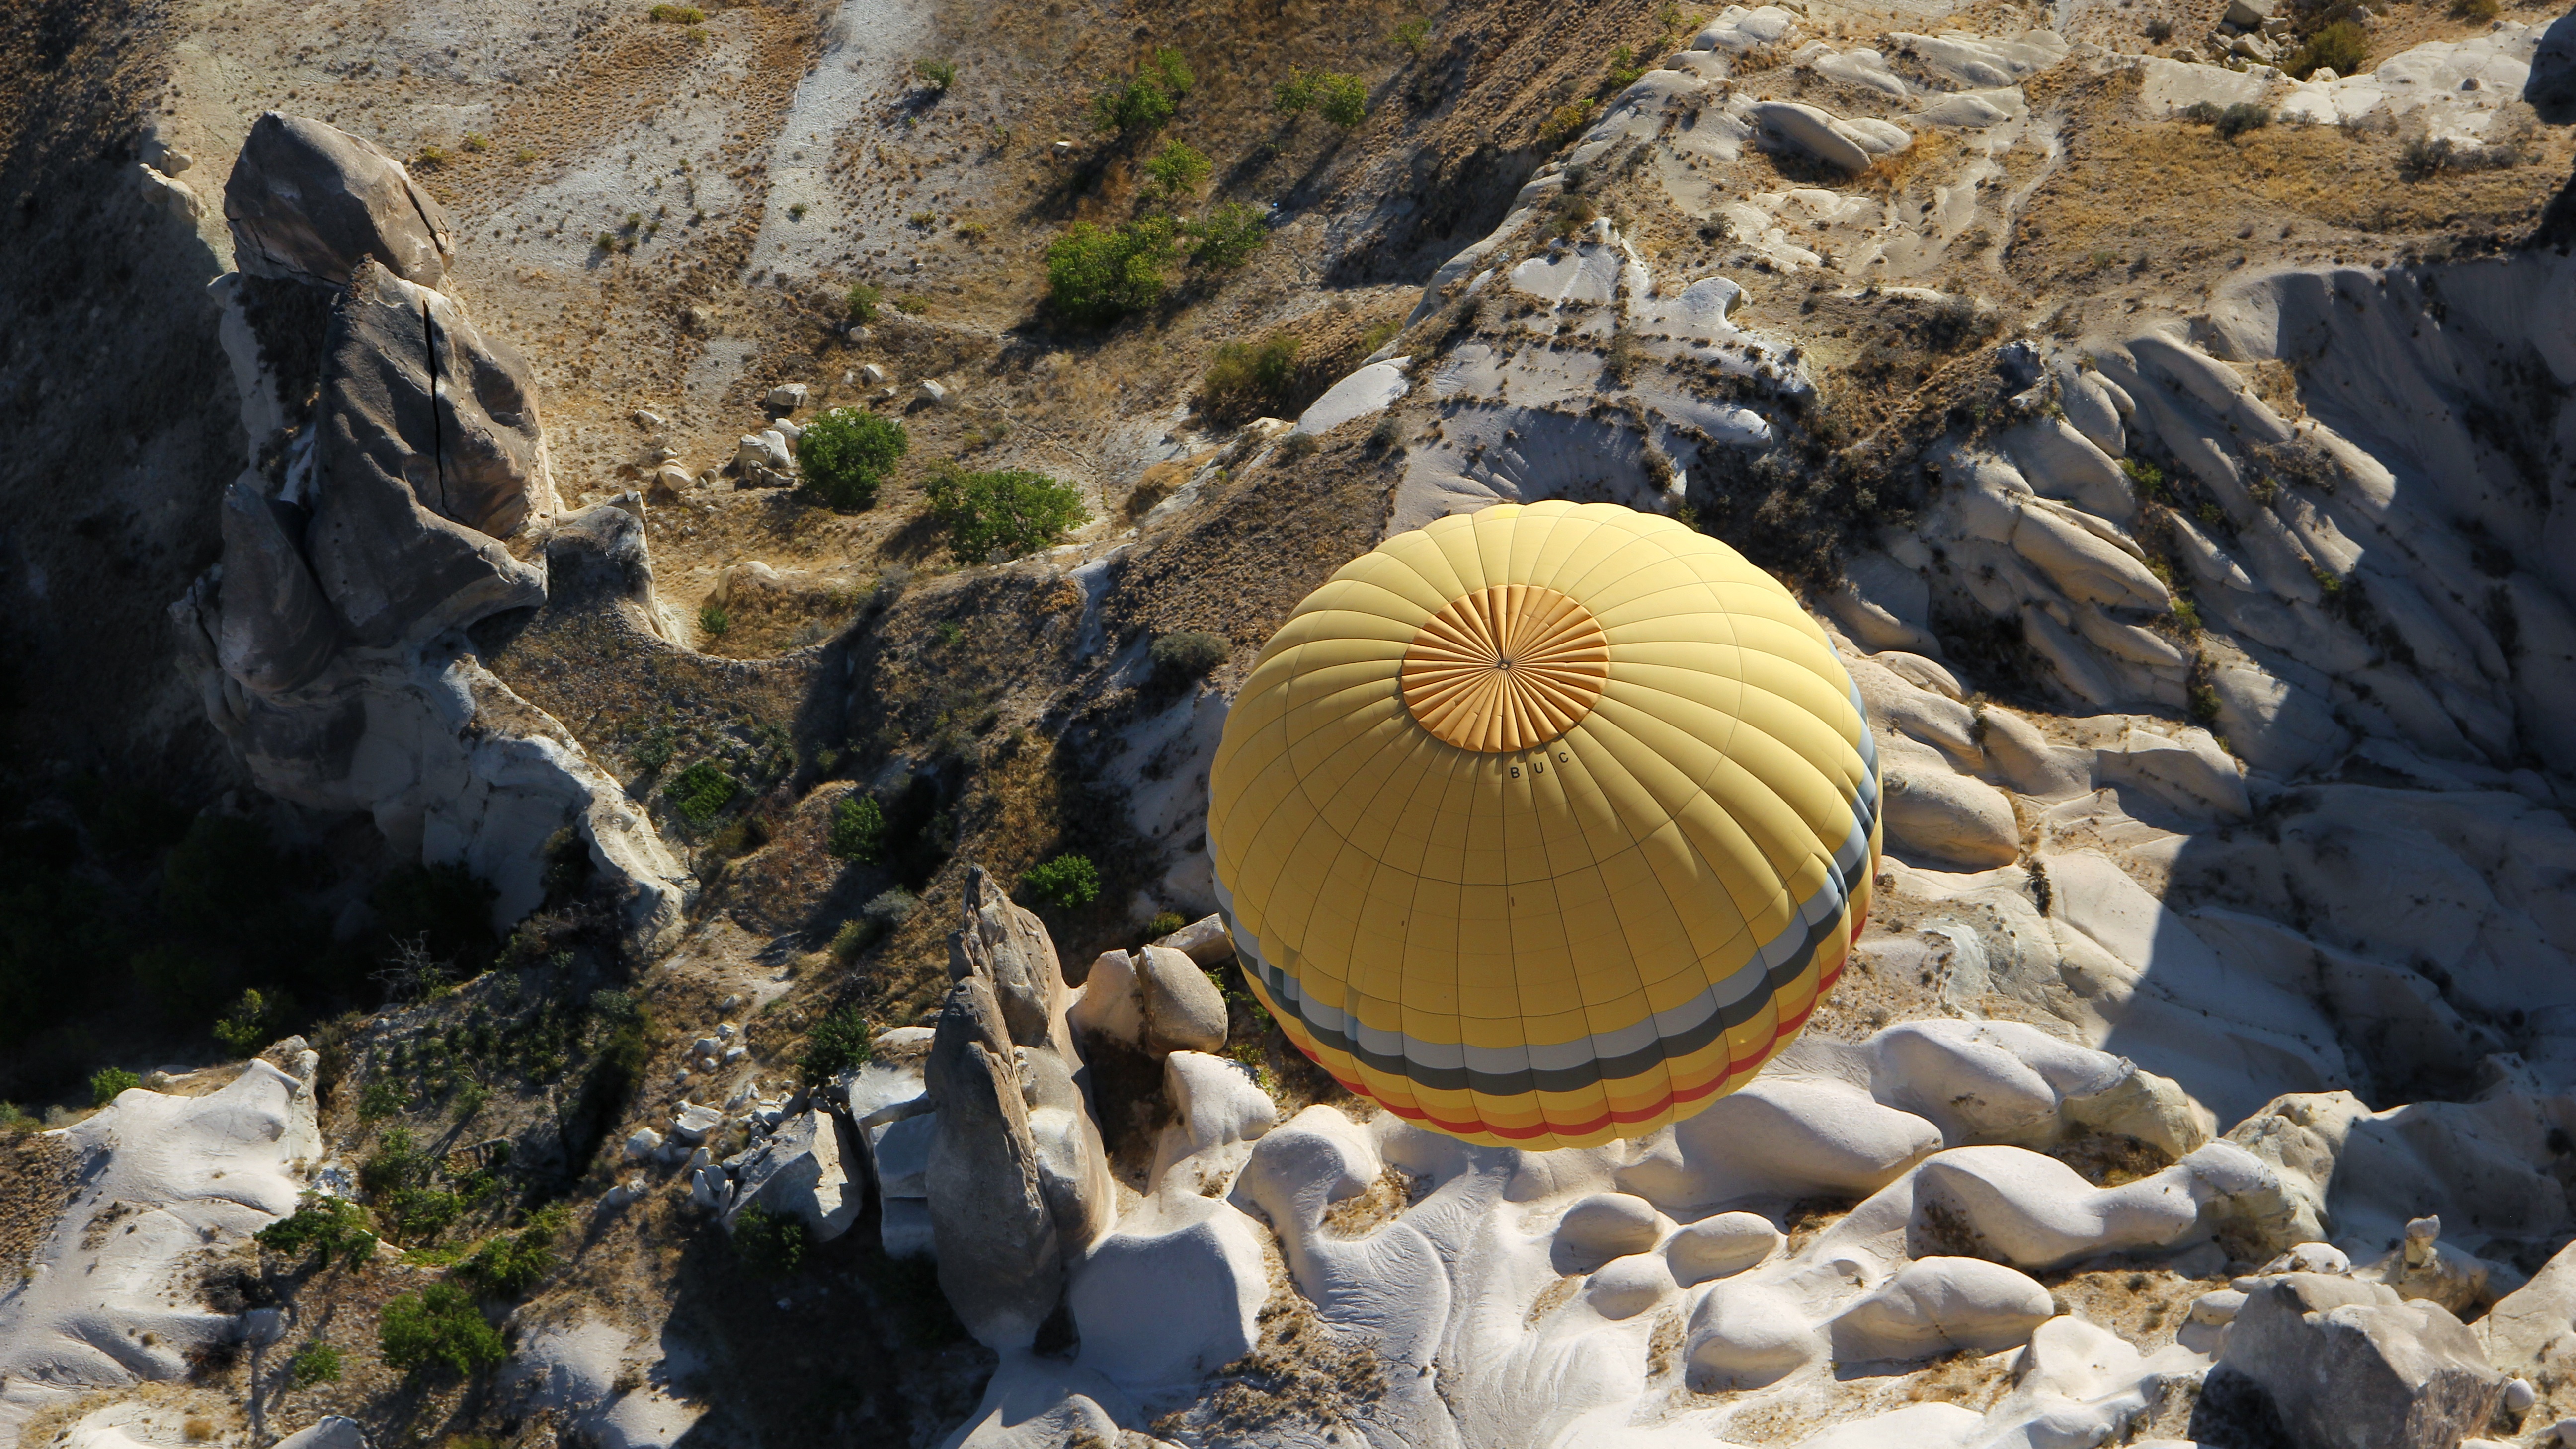
landscape, nature, outdoor, rock, balloon, sandstone, barren, valley, natural, park, chimney, tourism, terrain, eroded, geology, turkey, heritage, unesco, fairy, ballooning, volcanic, anatolia, scenics, cappadocia, goreme, kapadokya